Petar Čule

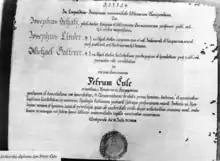
Čule's doctoral diploma

Šarić wanted to secure the state stipend for Čule. Although his grades were satisfactory, Čule also needed confirmation on the property status of his parents. However, the bishop of Mostar-Duvno Alojzije Mišić intended to appoint him a parish priest in Blagaj, from where he expelled a local Franciscan for disorderly conduct and couldn't replace him with another Franciscan due to the opposition from the locals. The Provincial of the Herzegovinian Franciscans asked Mišić to find a diocesan priest. Čule was supposed to take the post on 8 September 1921—this endangered Čule's intention to continue his education. However, the Provincial changed his mind and proposed Mišić yet another Franciscan for the duty. Mišić agreed to drop the appointment but still insisted on keeping Čule as a parish priest or a chaplain. Nevertheless, Čule asked the bishop to send him for further education. The time for the stipend already expired. However, the rector of the Catholic Faculty of Theology in Sarajevo Antun Prešern managed to arrange a place for Čule at the Jesuit Collegium Canisianum in Innsbruck, Austria. As he didn't manage to secure the stipend, Čule managed his financing by himself. At the end of September 1921, Čule was in Innsbruck. The study system was the same as in Sarajevo, which suited Čule. On 12 July 1912, Čule defended his doctoral thesis titled "De statu hominis of St. Bonaventure" and was given the title of doctor of theology. He finished his studied in Innsbruck with "summa cum laude".